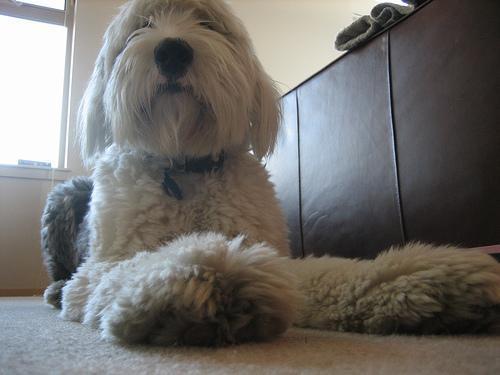
Old_English_sheepdog